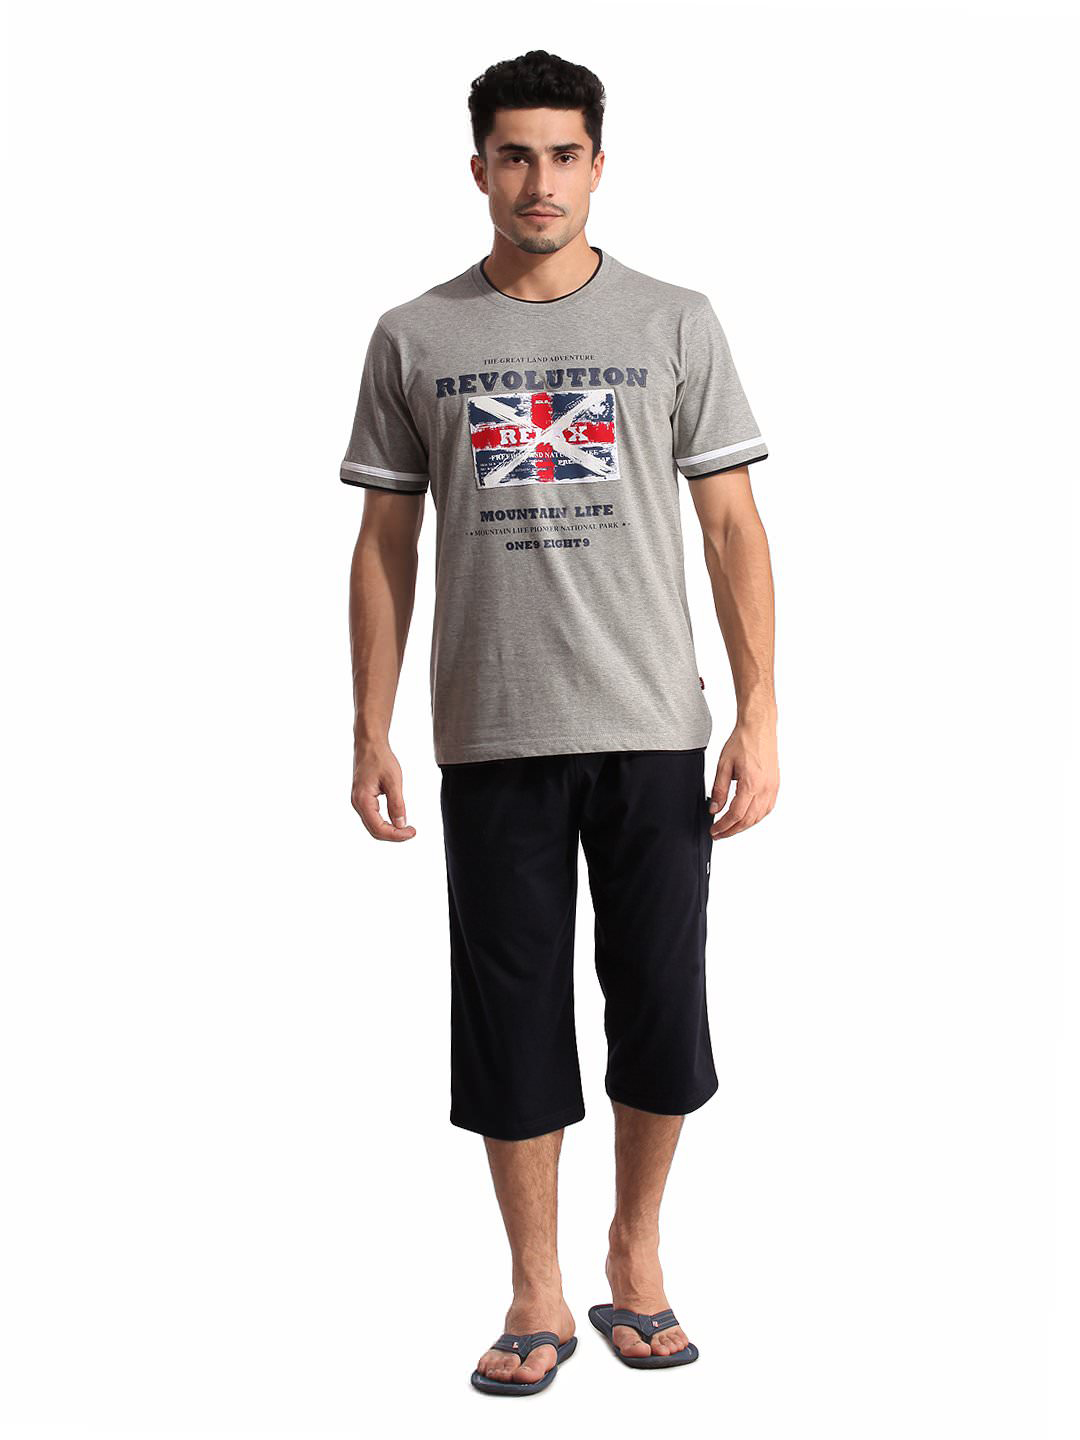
SDL by Sweet Dreams Men Grey & Navy Blue Pyjama Set
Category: Apparel / Loungewear and Nightwear / Night suits
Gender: Men
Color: Grey
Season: Summer 2016
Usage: Casual